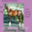
Label: horse